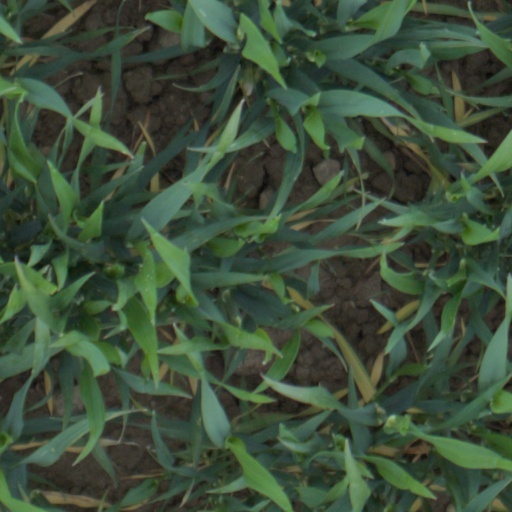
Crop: wheat